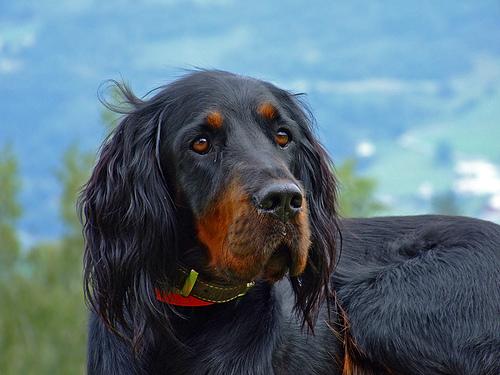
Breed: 228-n000085-Gordon_setter